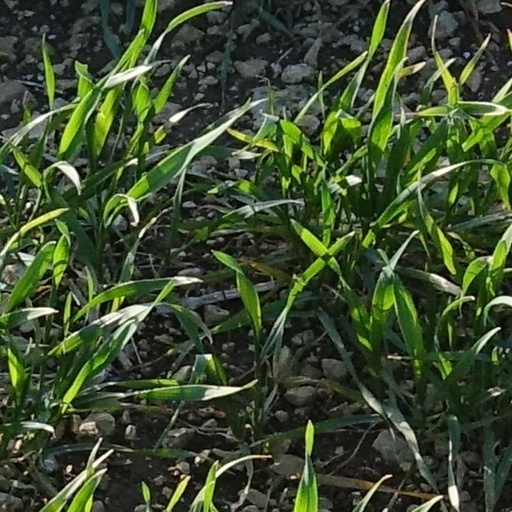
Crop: wheat